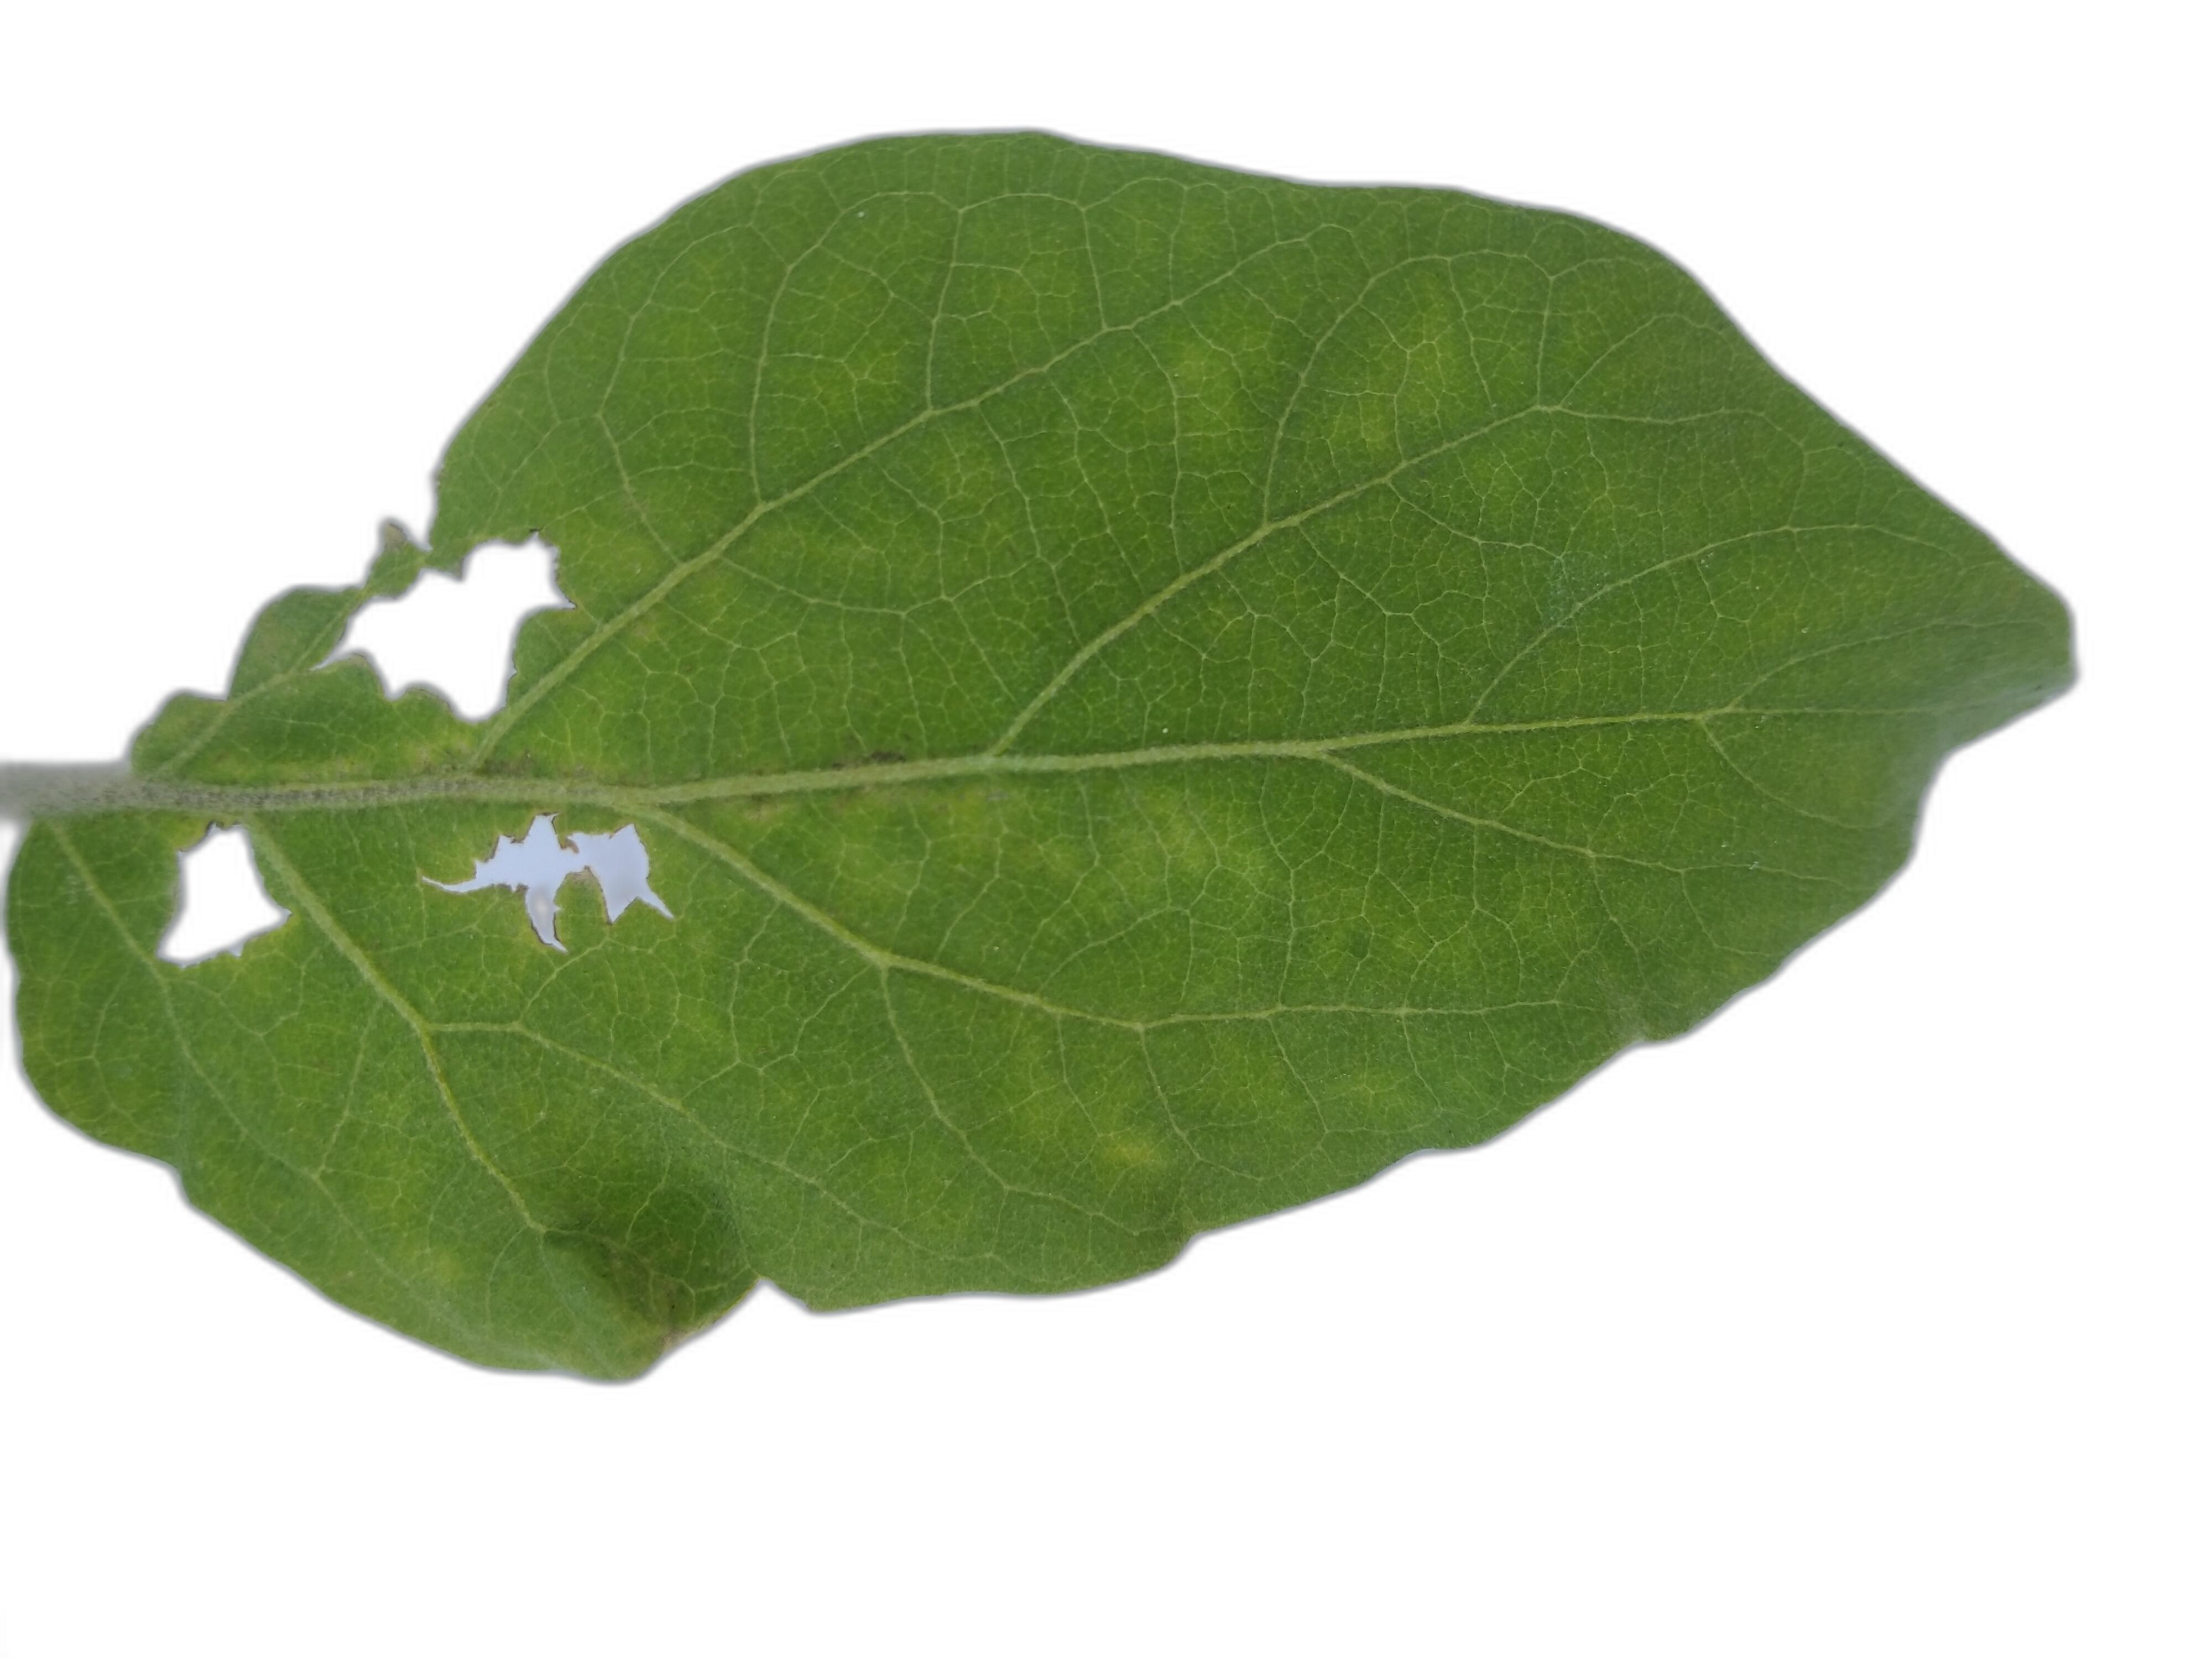
Label: Insect Pest Disease